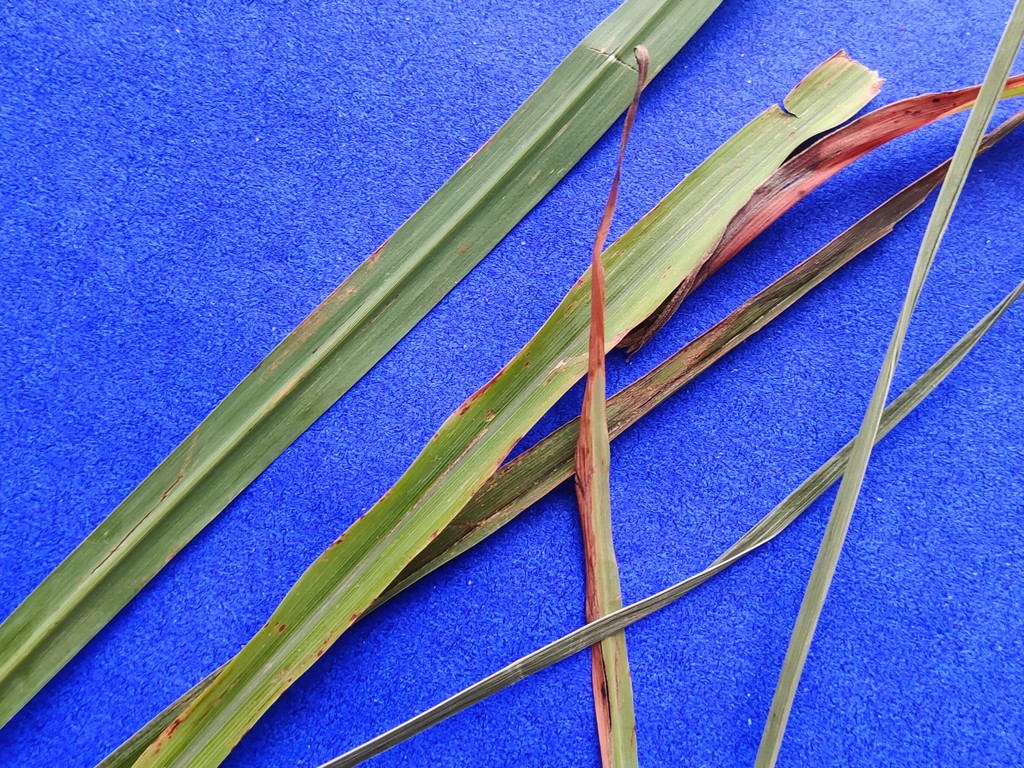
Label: Unhealthy